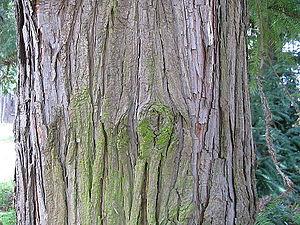
Cunninghamia lanceolata est une espèce de conifère persistant de la famille des Taxodiaceae selon la classification classique, ou de celle des Cupressaceae selon la classification phylogénétique. C'est la seule espèce actuellement acceptée dans le genre Cunninghamia